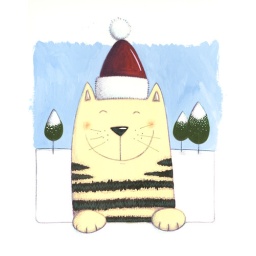
Happy cat in a hat